Fine art

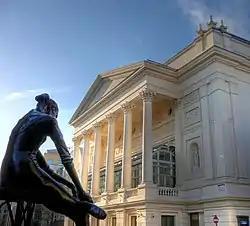
The Royal Opera House, London

Music is an art form and cultural activity whose medium is sound organized in time. The common elements of music are pitch (which governs melody and harmony), rhythm (and its associated concepts tempo, meter, and articulation), dynamics (loudness and softness), and the sonic qualities of timbre and texture (which are sometimes termed the "color" of a musical sound). Different styles or types of music may emphasize, de-emphasize or omit some of these elements.